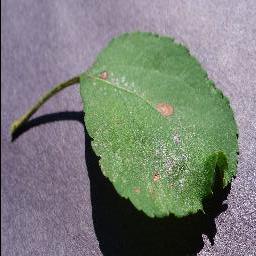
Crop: apple
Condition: black_rot